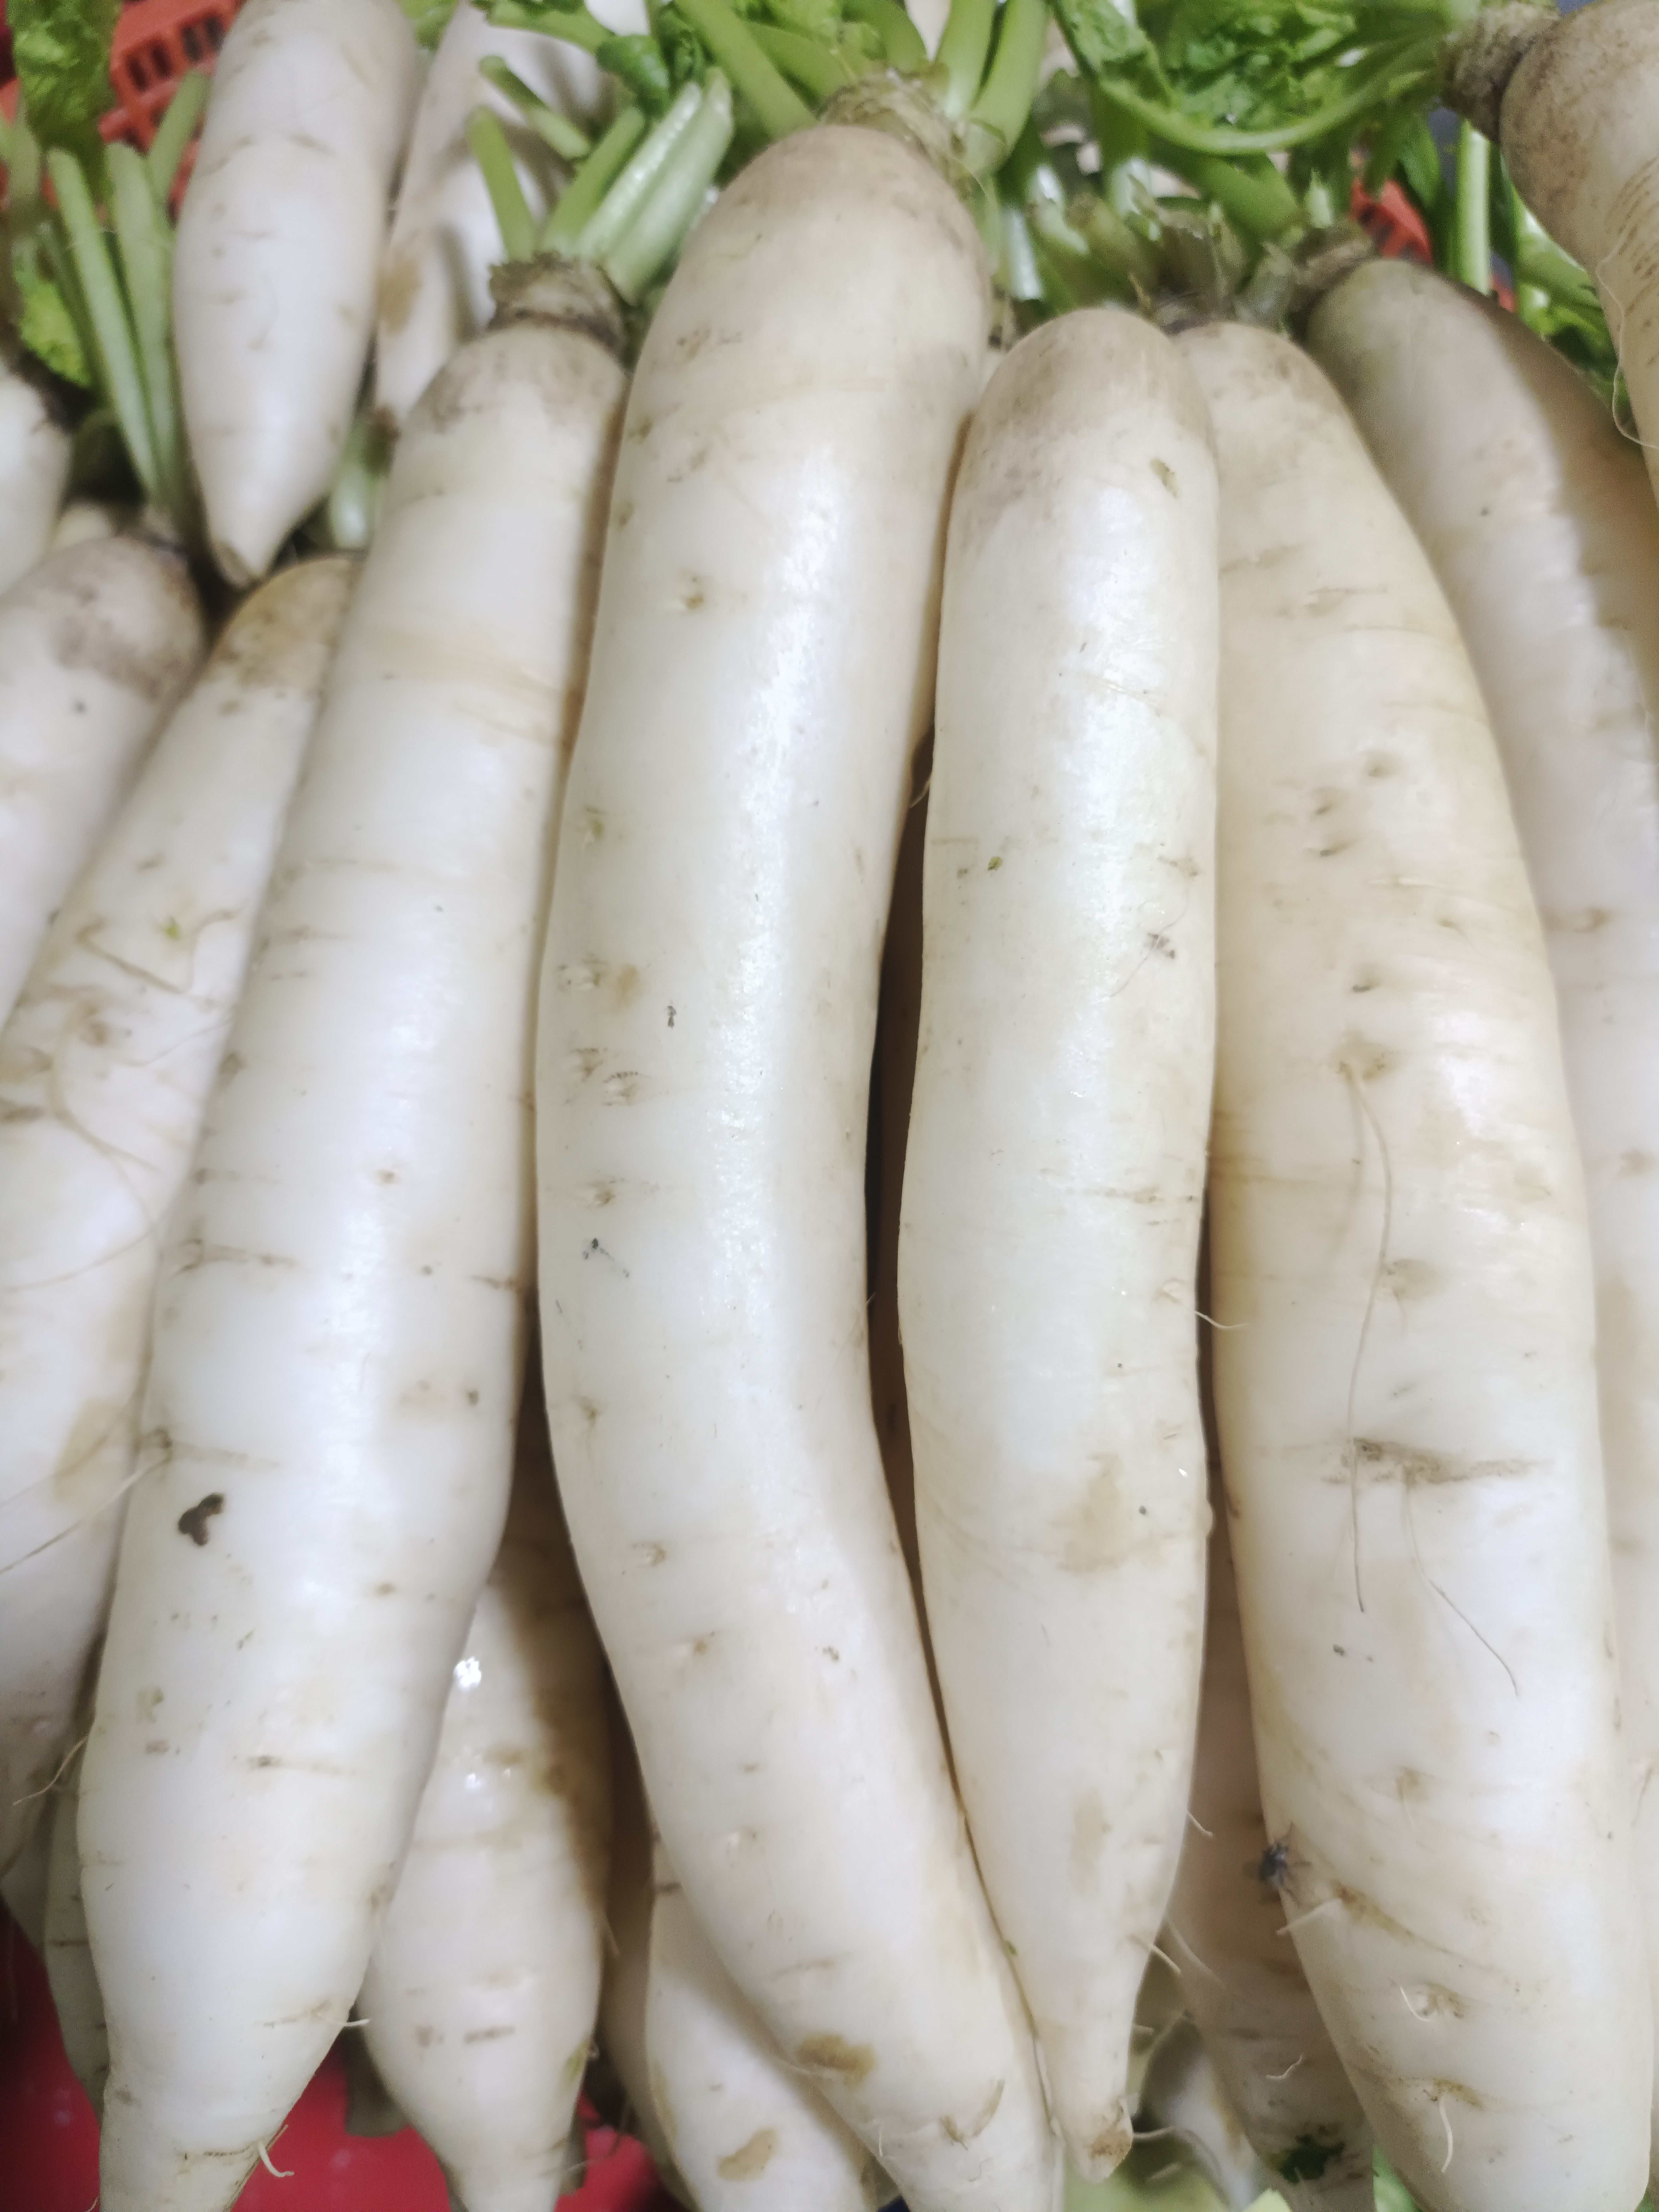
Label: Raphanus sativus